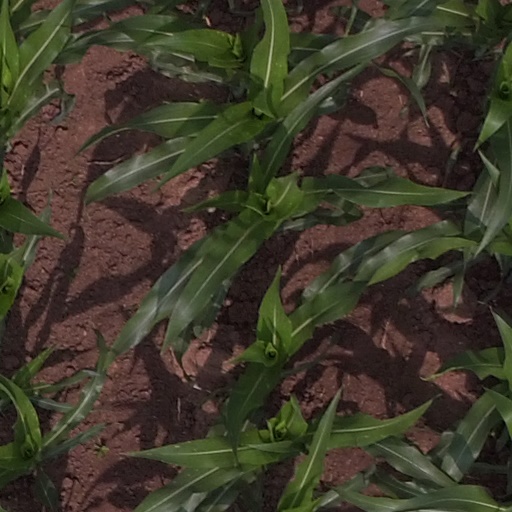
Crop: maize; corn